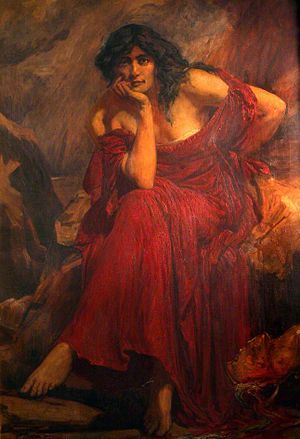
Samhain
Ceridwen, malet af Christopher Williams i 1910.
Samhain var en keltisk høstfestival. I dag fejres den i engelsktalende lande, af wiccanere og nyhedninge, samt i andre vestlige lande under navnet halloween eller på dansk allehelgensaften.